Kevin Hearne

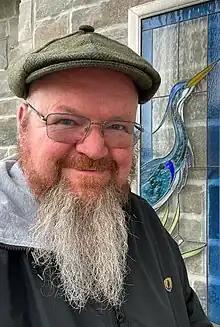
Kevin Hearne in 2022

Kevin Hearne (born December 9, 1970) is an American-Canadian fantasy novelist originally hailing from Arizona, now residing in Ontario.